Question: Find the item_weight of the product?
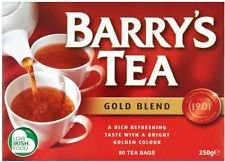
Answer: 250.0 gram